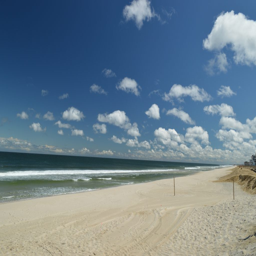
a storm moves out as seen .